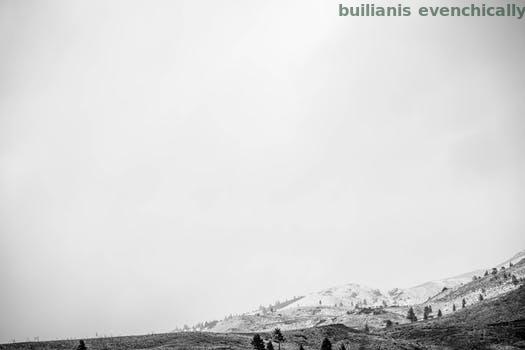
Label: Watermark